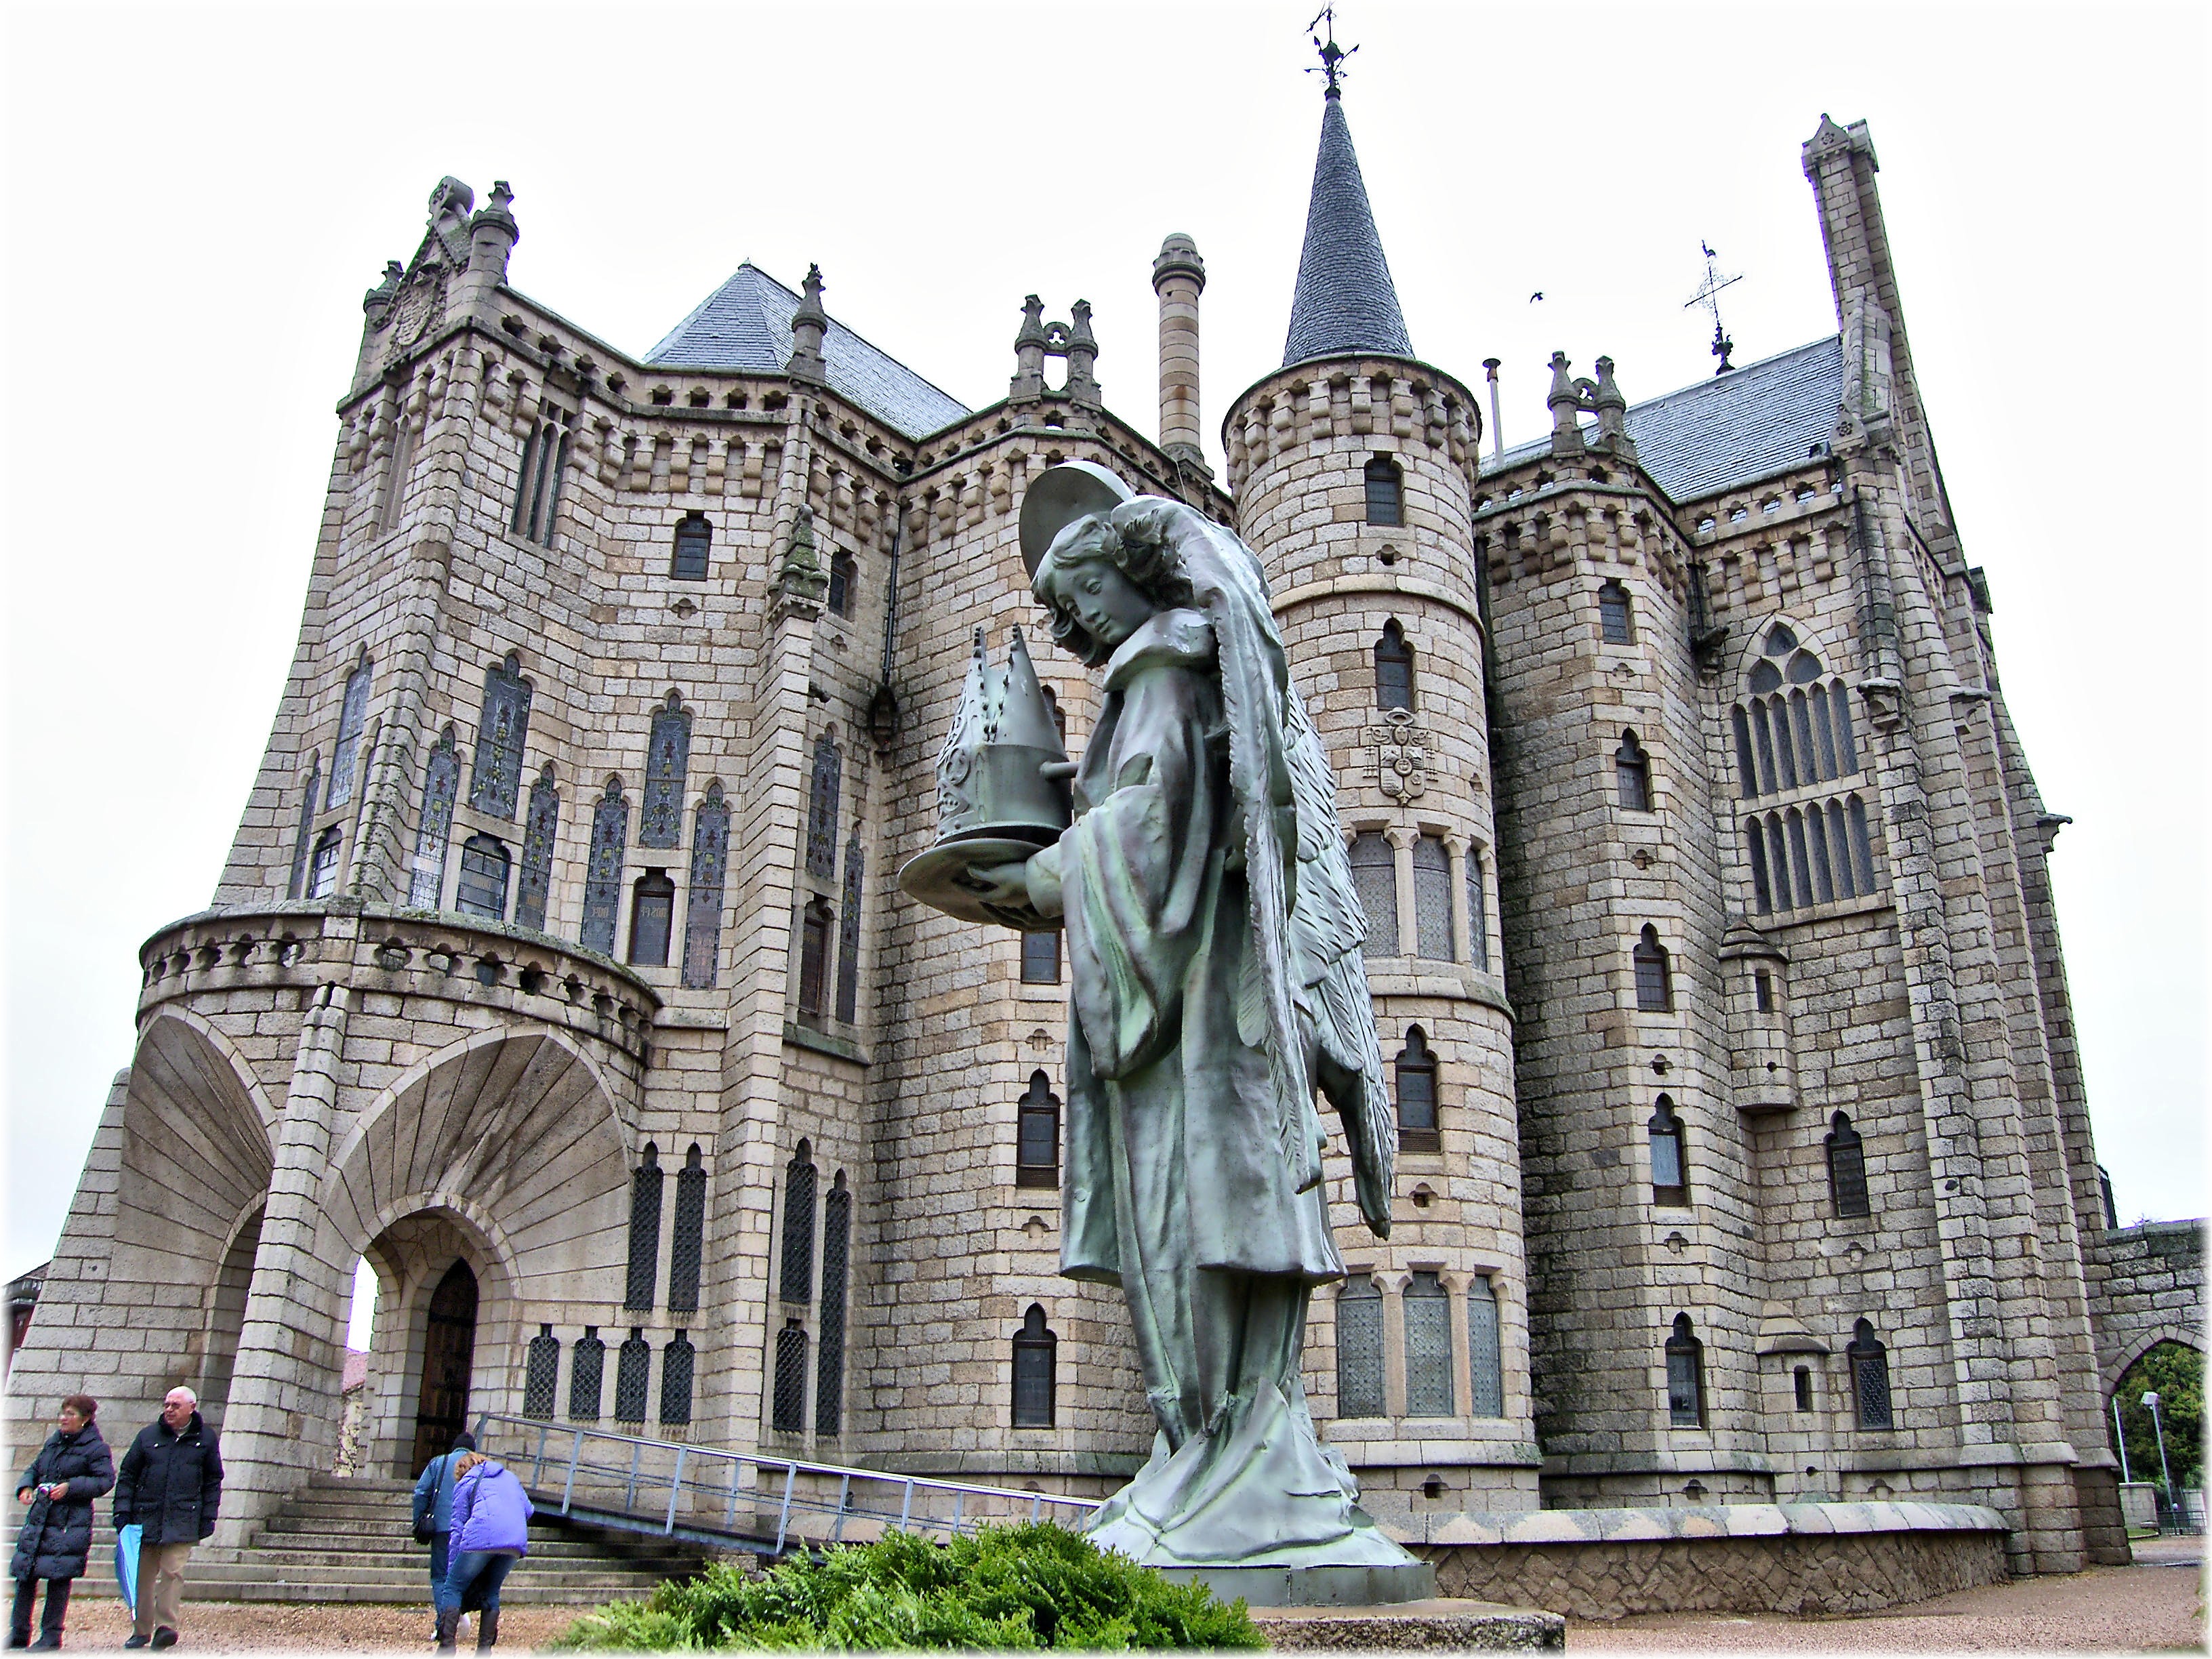
building, landmark, facade, cathedral, place of worship, medieval architecture, mygearandme, thegalaxy, gothic architecture, tours, historic site